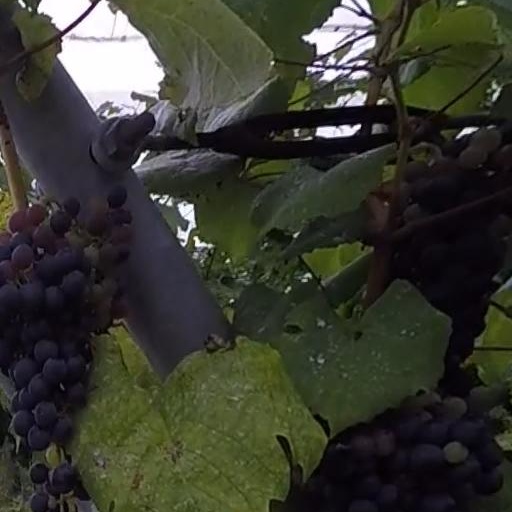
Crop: grape